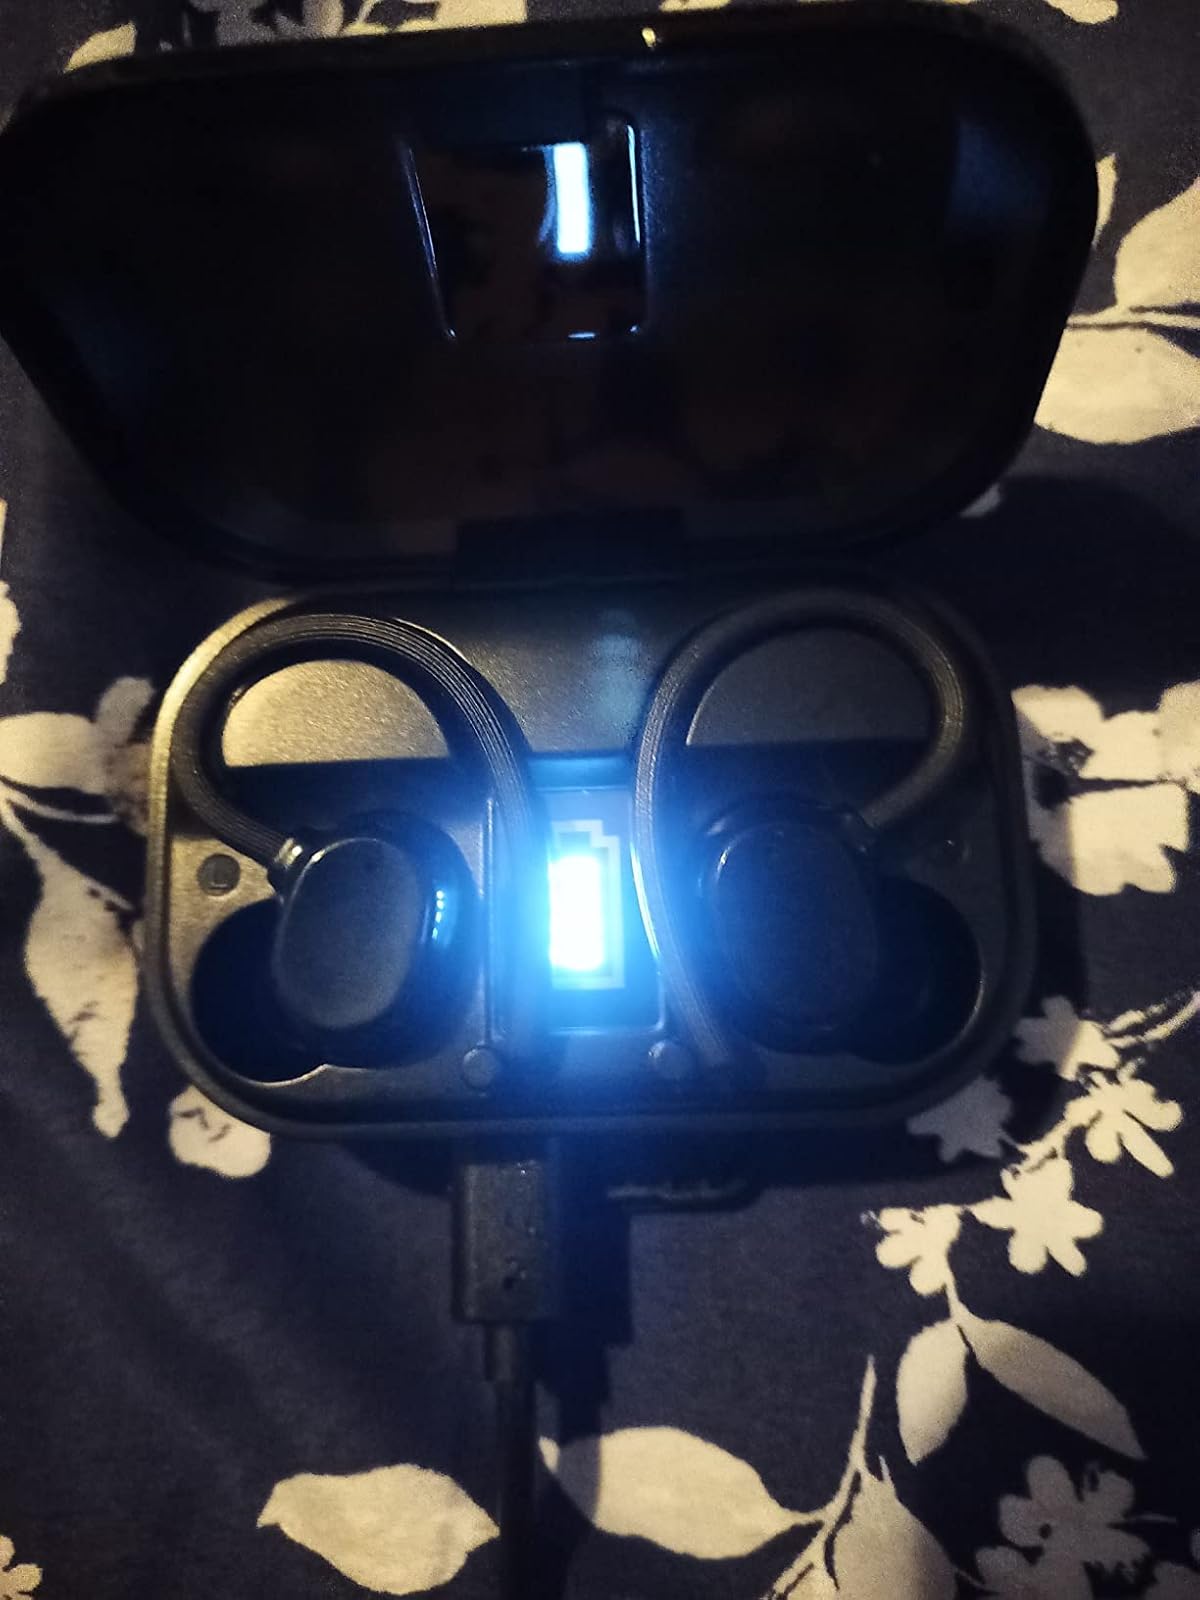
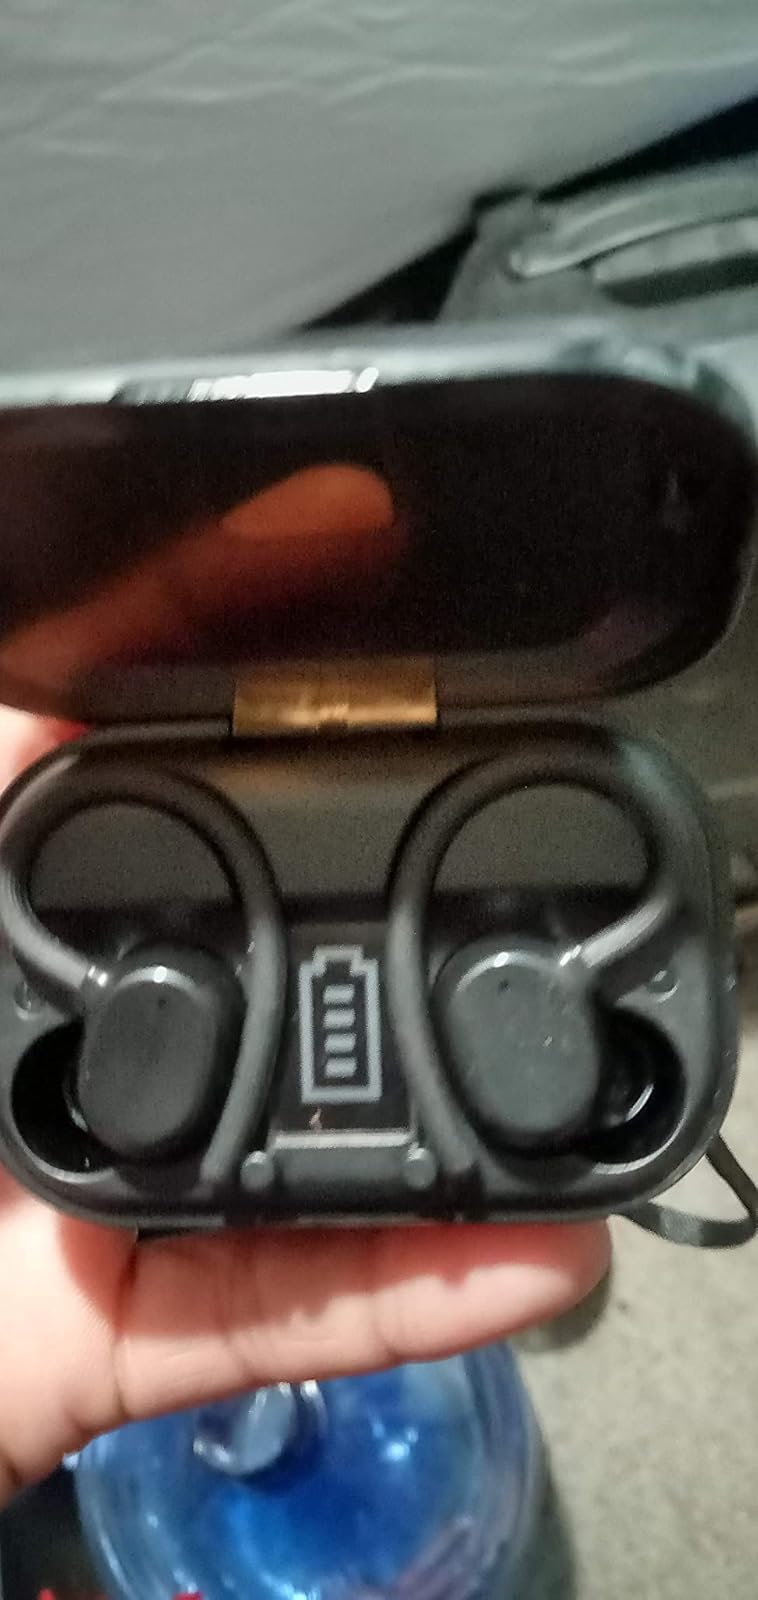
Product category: earbuds
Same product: yes